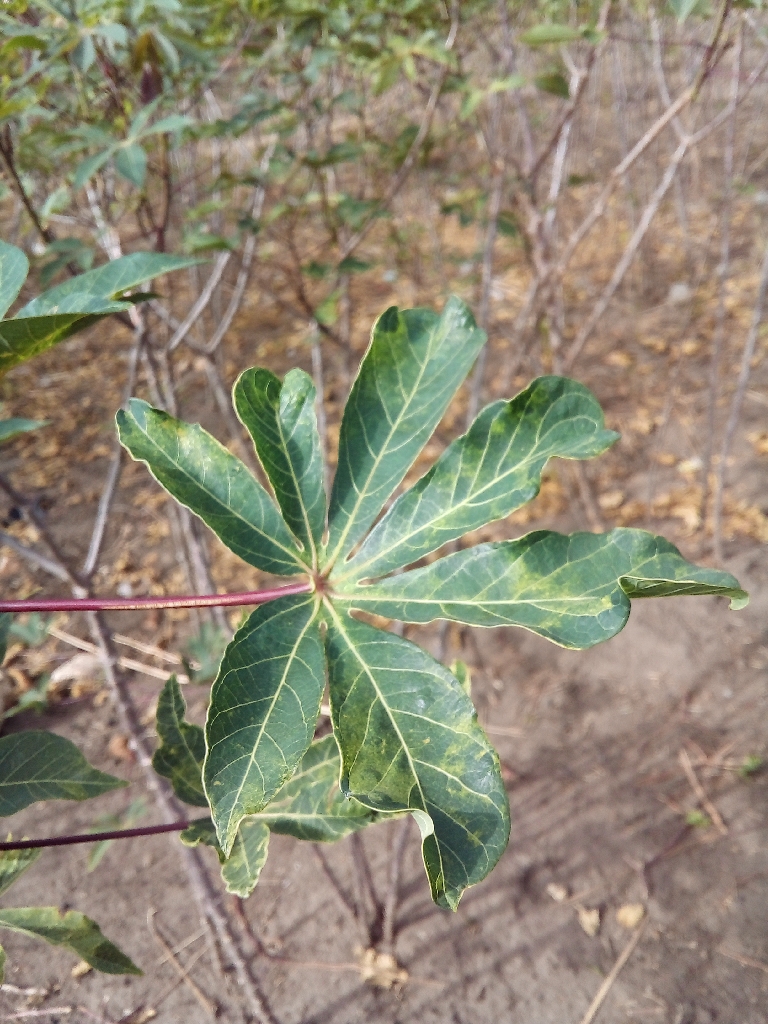
Label: cassava mosaic disease (cmd)